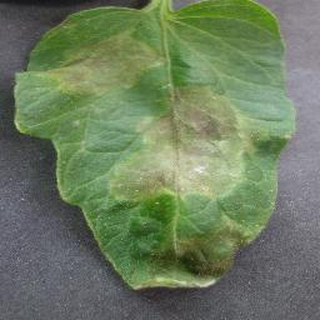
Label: tomato_late_blight